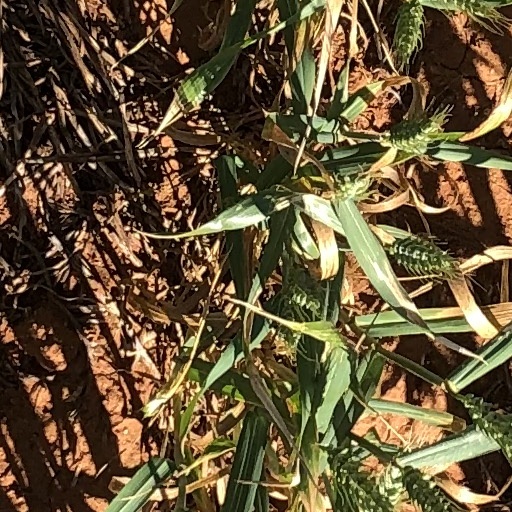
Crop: wheat